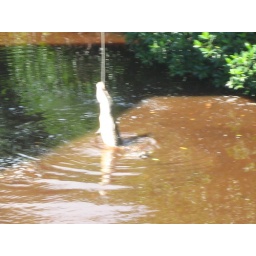
The locals hang chicken over the edge of the bridge to coax the crocs out of the water.